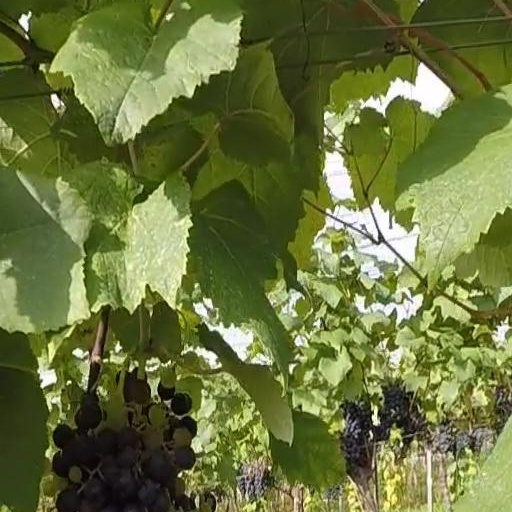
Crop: grape